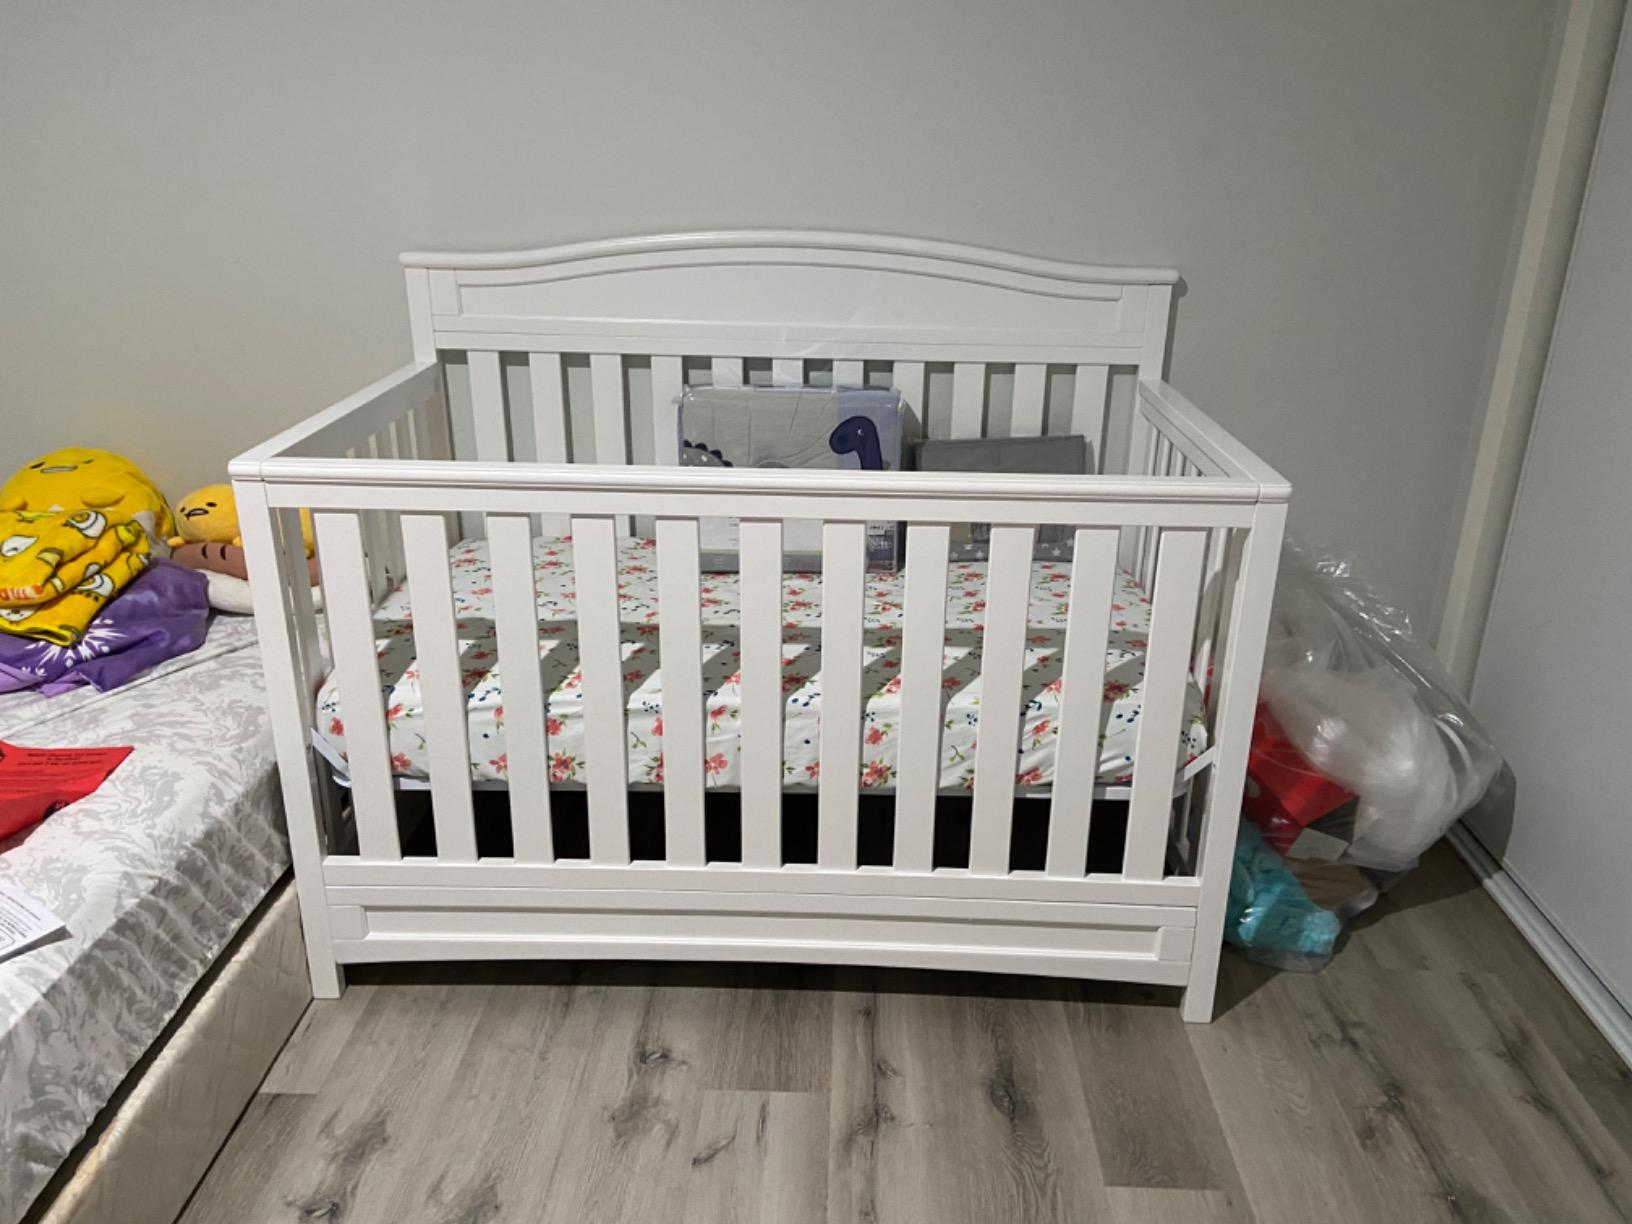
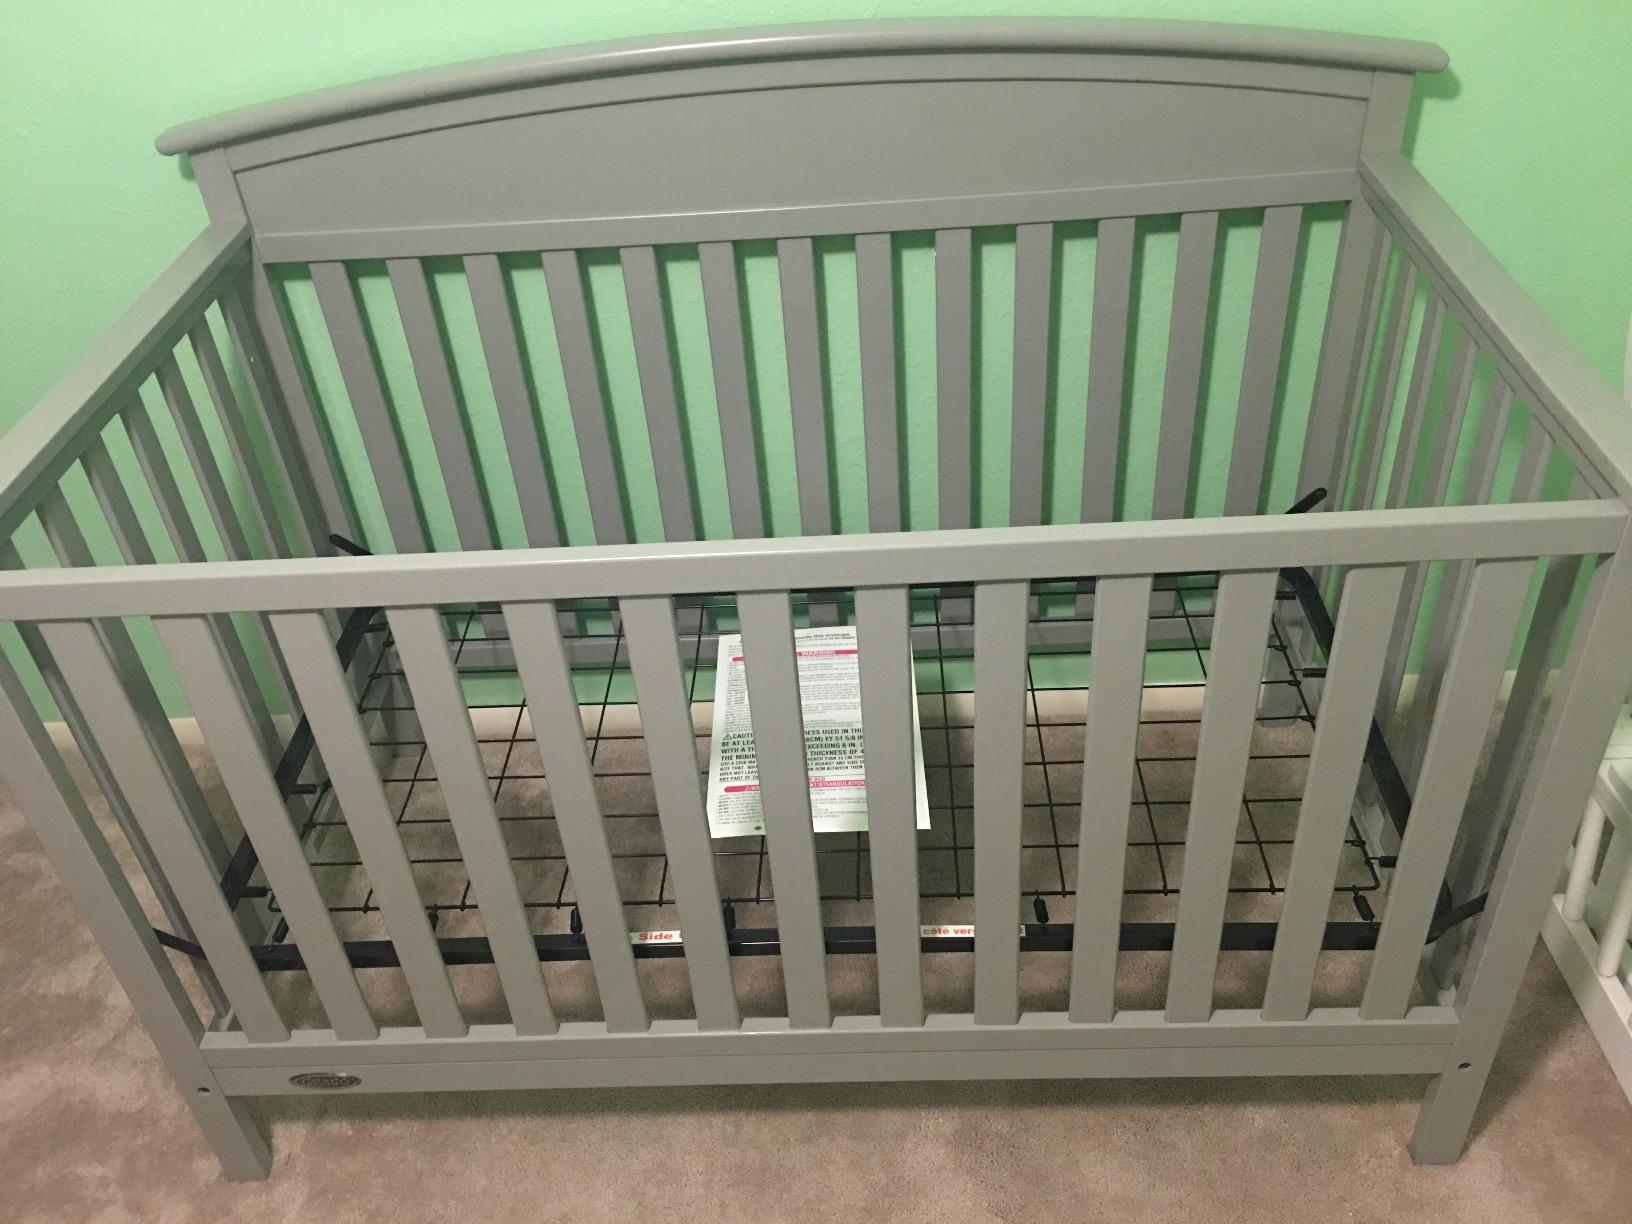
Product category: products_crib
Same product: no